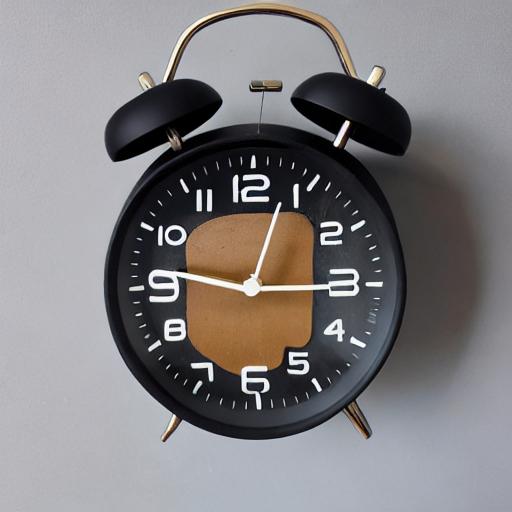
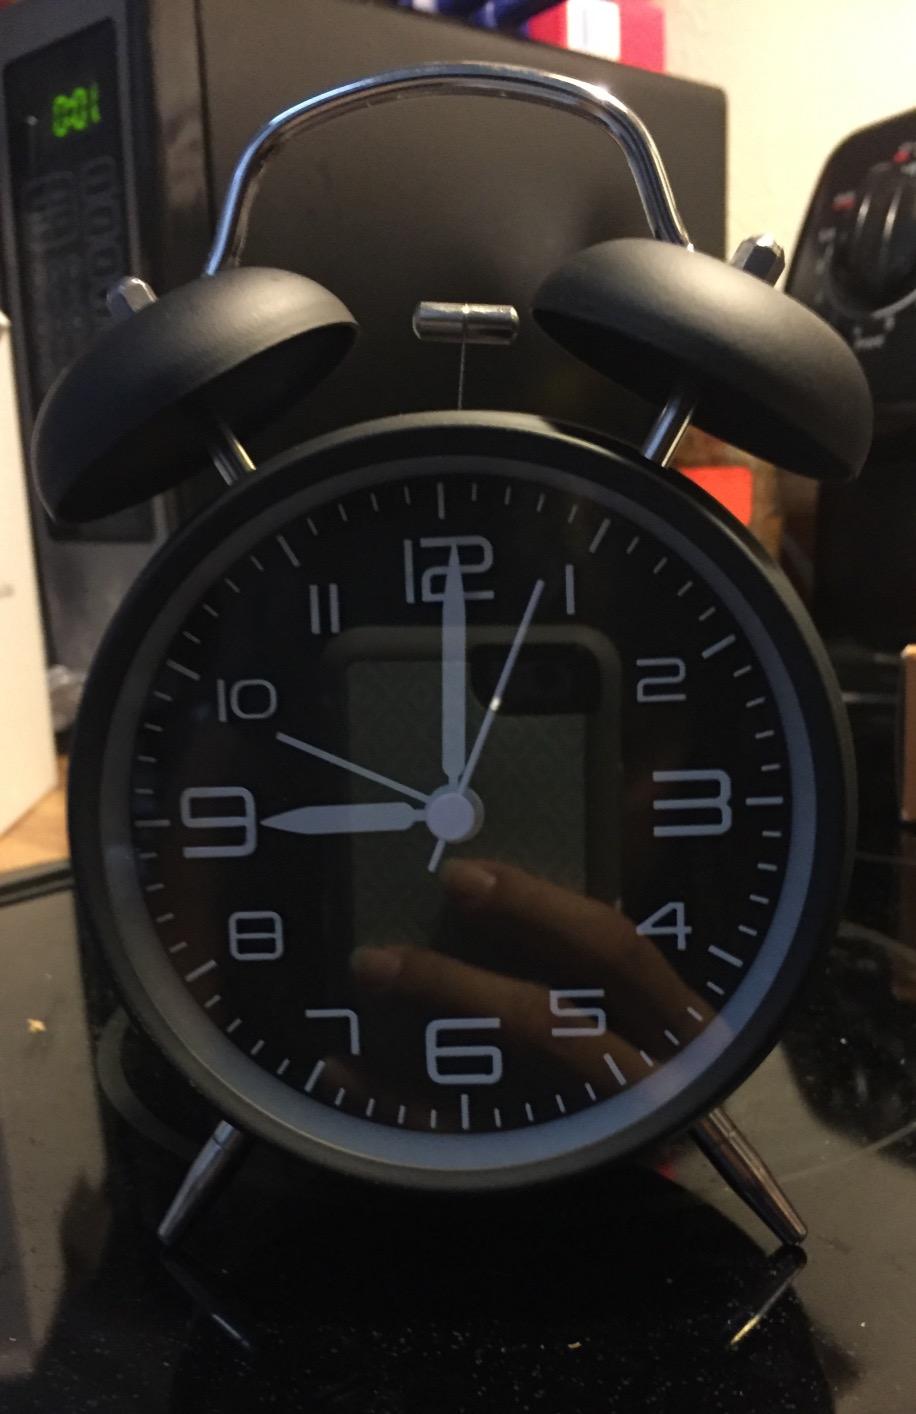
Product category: clock
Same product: no